Quex-Ul

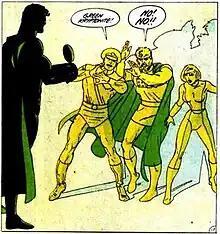

In the Pocket Universe (an alternate version of the pre-"Crisis" Earth-One), Lex Luthor frees Quex-Ul, General Zod, and Faora, who ravage Earth before Superman kills them with kryptonite.